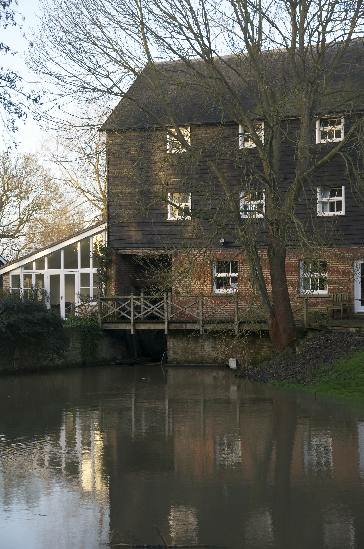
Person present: No